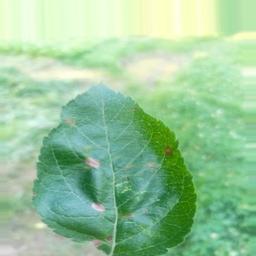
Label: Alternaria